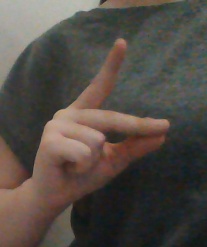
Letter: ta